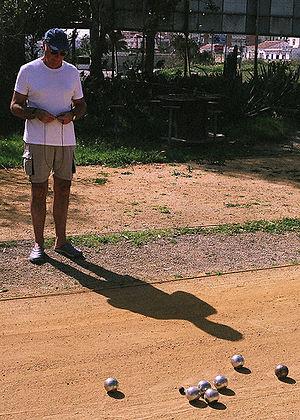
Pétanque Pétanque